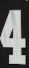
Number: 4